Atlantean language

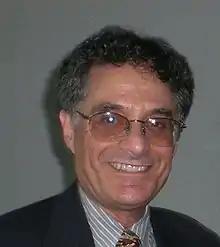
Linguist Marc Okrand was hired by Disney to create the Atlantean language.

The Atlantean language ("Dig Adlantisag") is a historically constructed, artistic language put together by Marc Okrand for Disney's 2001 film "Atlantis: The Lost Empire" and associated media. The Atlantean language is therefore based both on historic reconstructions as well as on the elaborate fantasy/science fiction of the "Atlantis: The Lost Empire" mythos. The fictional principles upon which the Atlantean language was created are: Atlantean is the “Tower of Babel language”, the “root dialect” from which all languages descended; it has existed without change since sometime before 100,000 B.C., in the First or Second Age of Atlantis until the present.